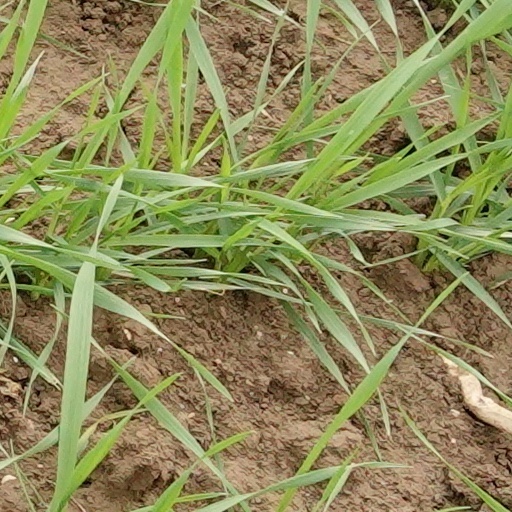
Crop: wheat